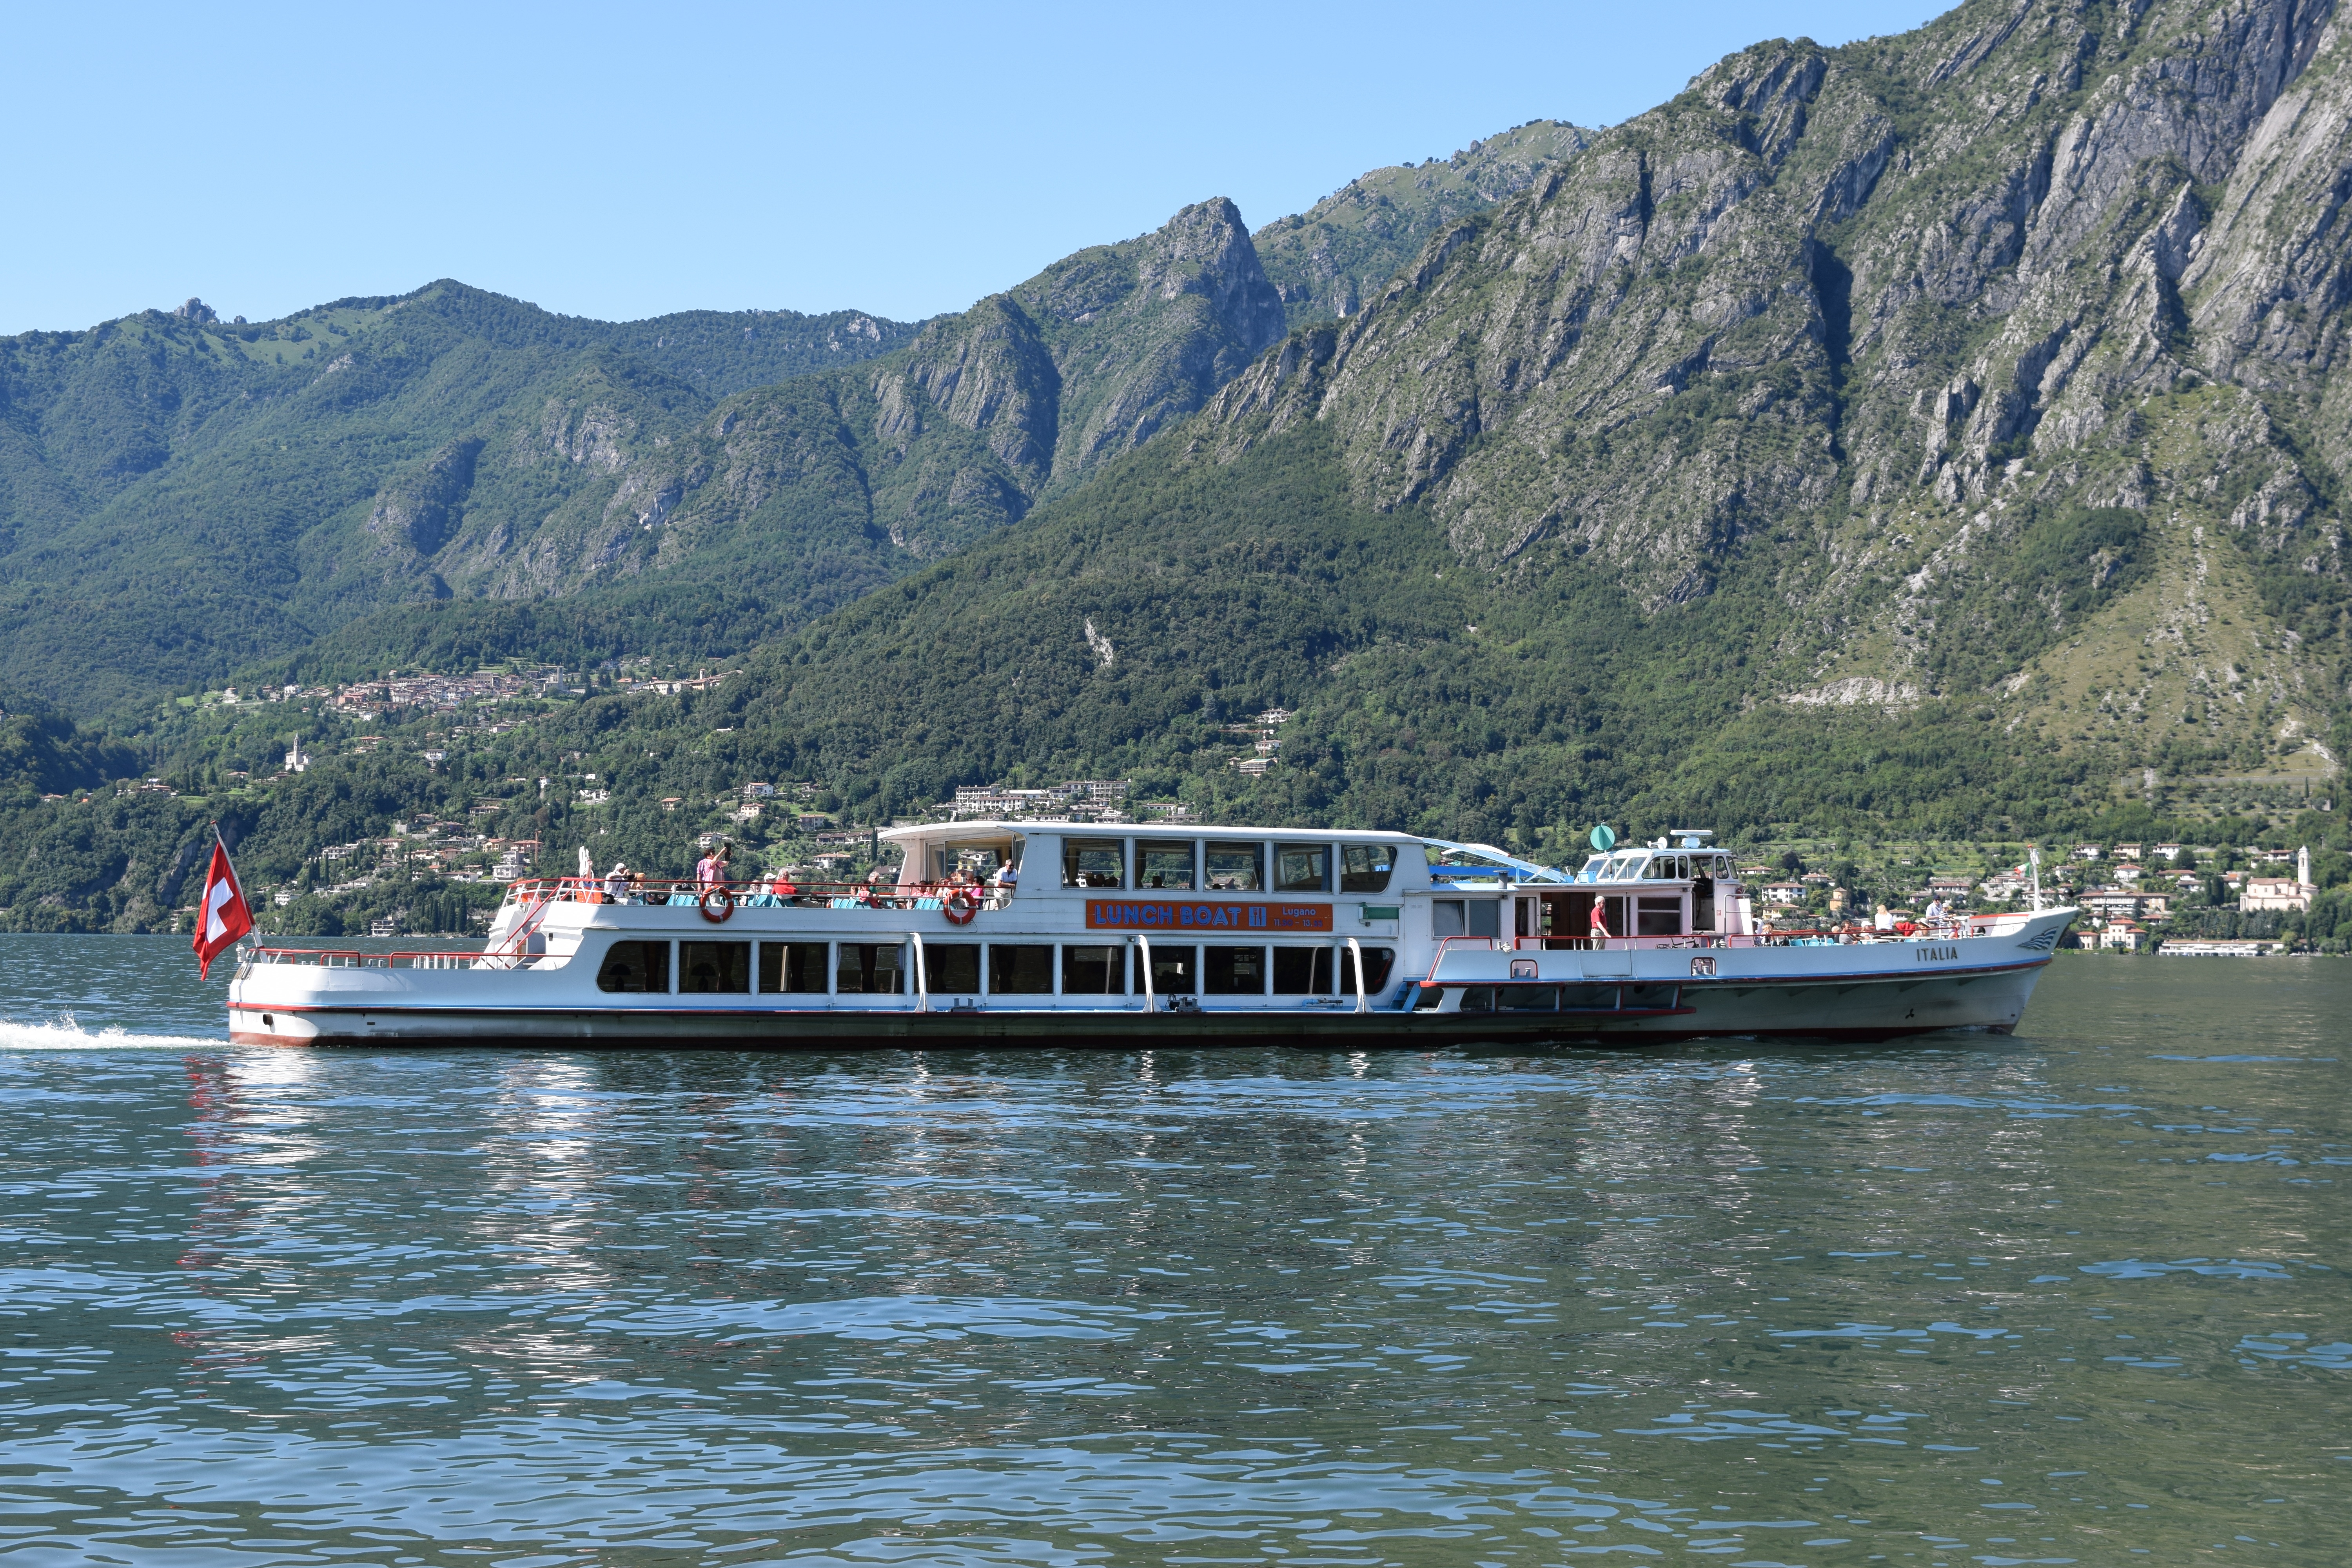
sea, water, boat, lake, river, ship, vehicle, bay, italy, fjord, waterway, ferry, boating, mountains, switzerland, watercraft, lombardy, landform, passenger ship